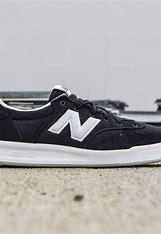
Brand: New
Model: Balance New Balance 300 Series